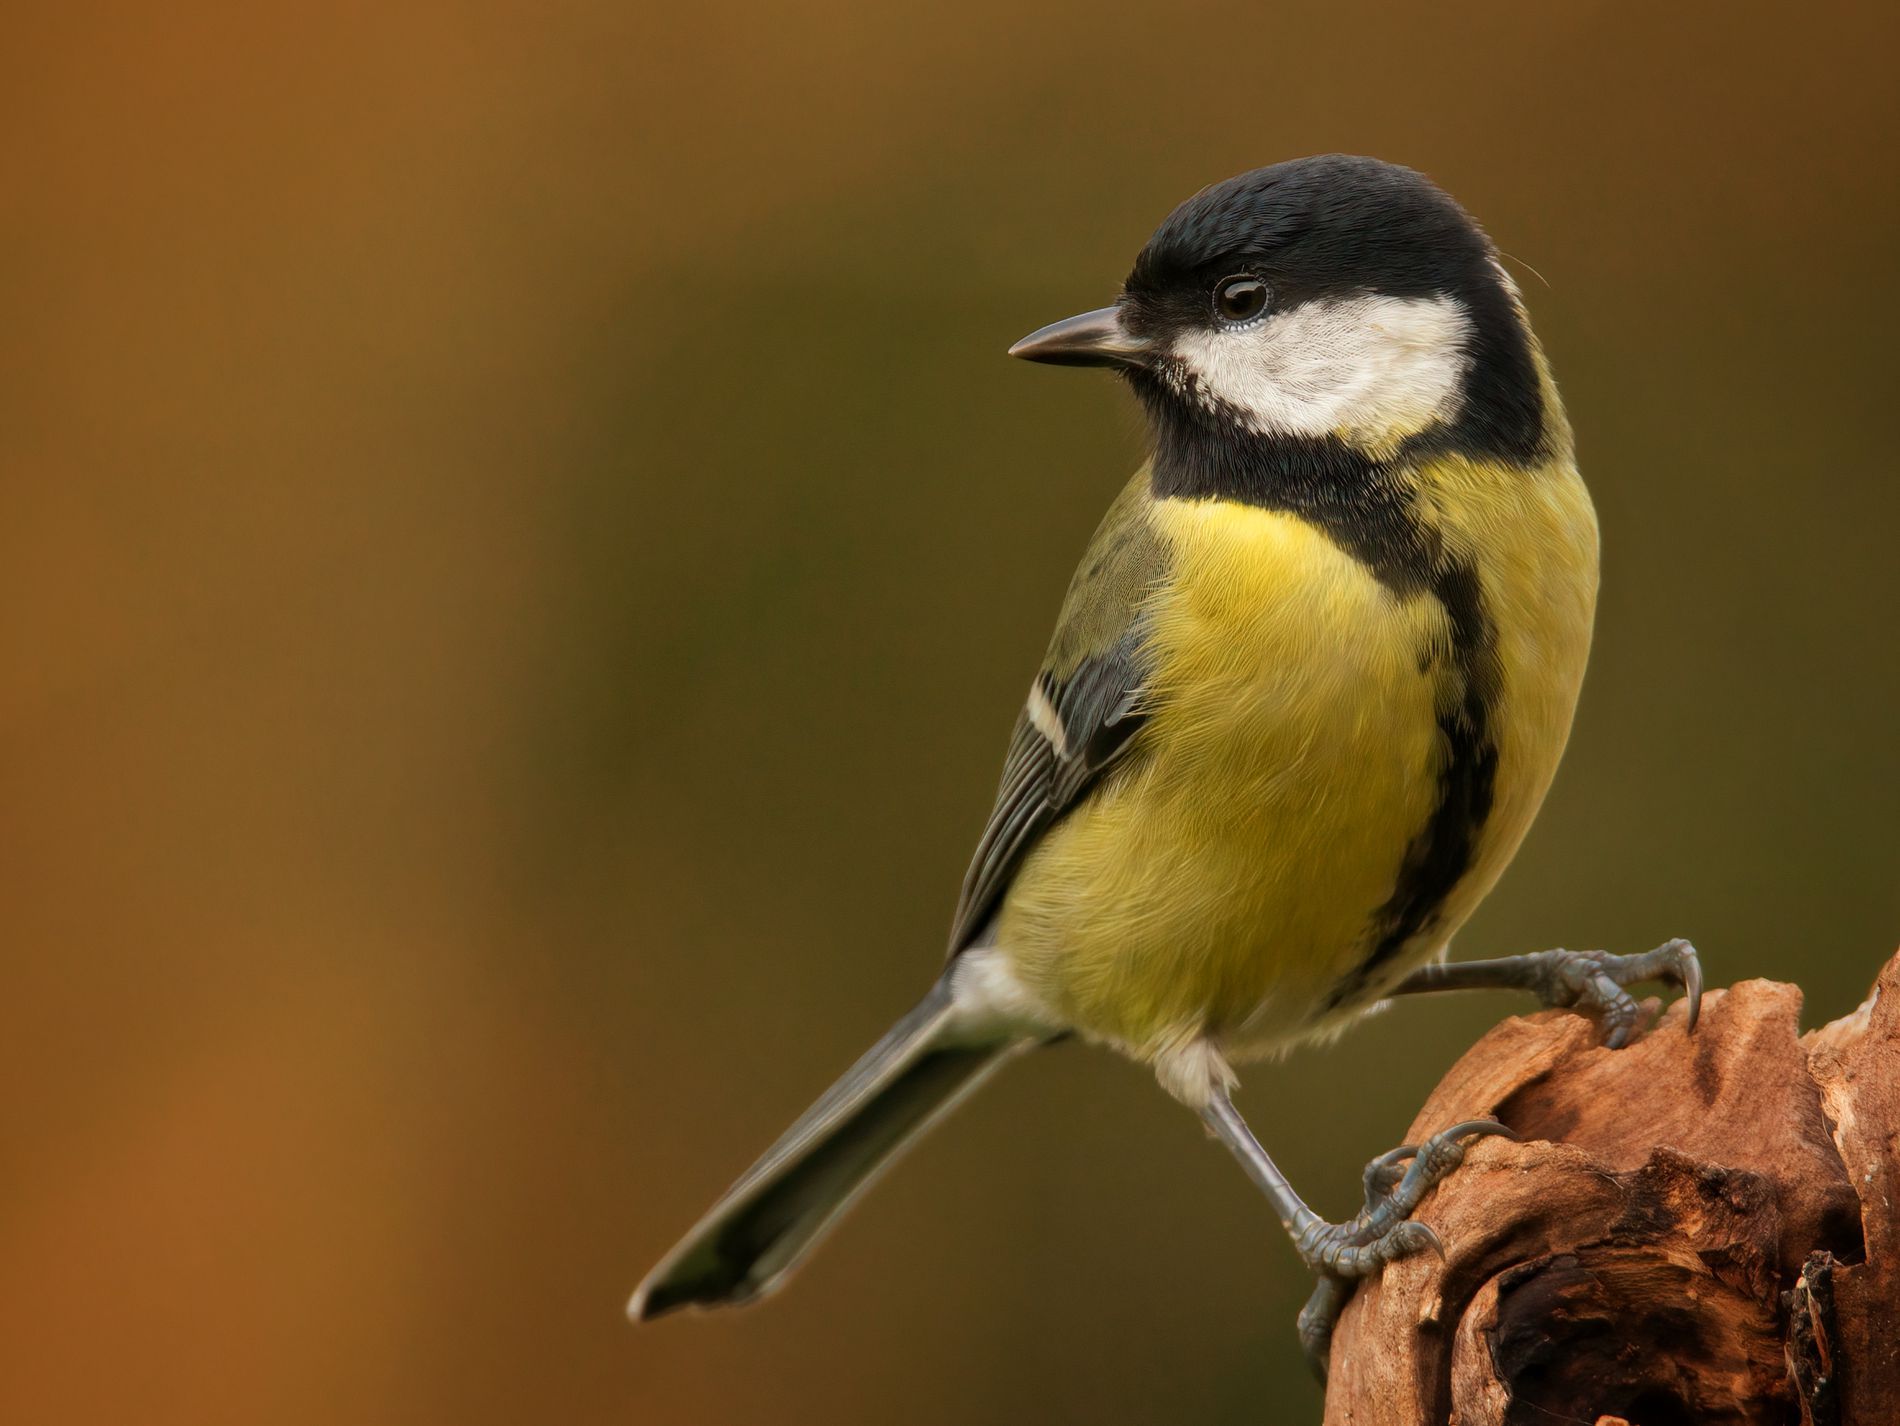
Golden Finch
A picture of a vibrant small bird perches gracefully on a twisted branch, captured in stunning sharp detail and light
The shallow depth of field, eye-level close-up shot emphasizes the texture of the bird's feathers against a monochromatic autumn bokeh. Earthy tones and soft yellow wash convey peace and a natural atmosphere. The calmness of the bird and the expression of questioning provide a serene, almost poetic feel
Labels: Animal, Bird, Finch, Beak, Canary, Great tit, blurry background, branch
Camera: NIKON CORPORATION NIKON D3300
Lens: TAMRON SP AF 150-600mm F5-6.3 VC USD A011N, Tamron SP AF 150-600mm f/5-6.3 VC USD (A011)
Aperture: F8
Exposure: 1/400 sec
ISO: 800
Focal length: 600.0 mm